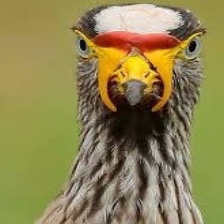
Species: WATTLED LAPWING
Scientific name: VANELLUS INDICUS